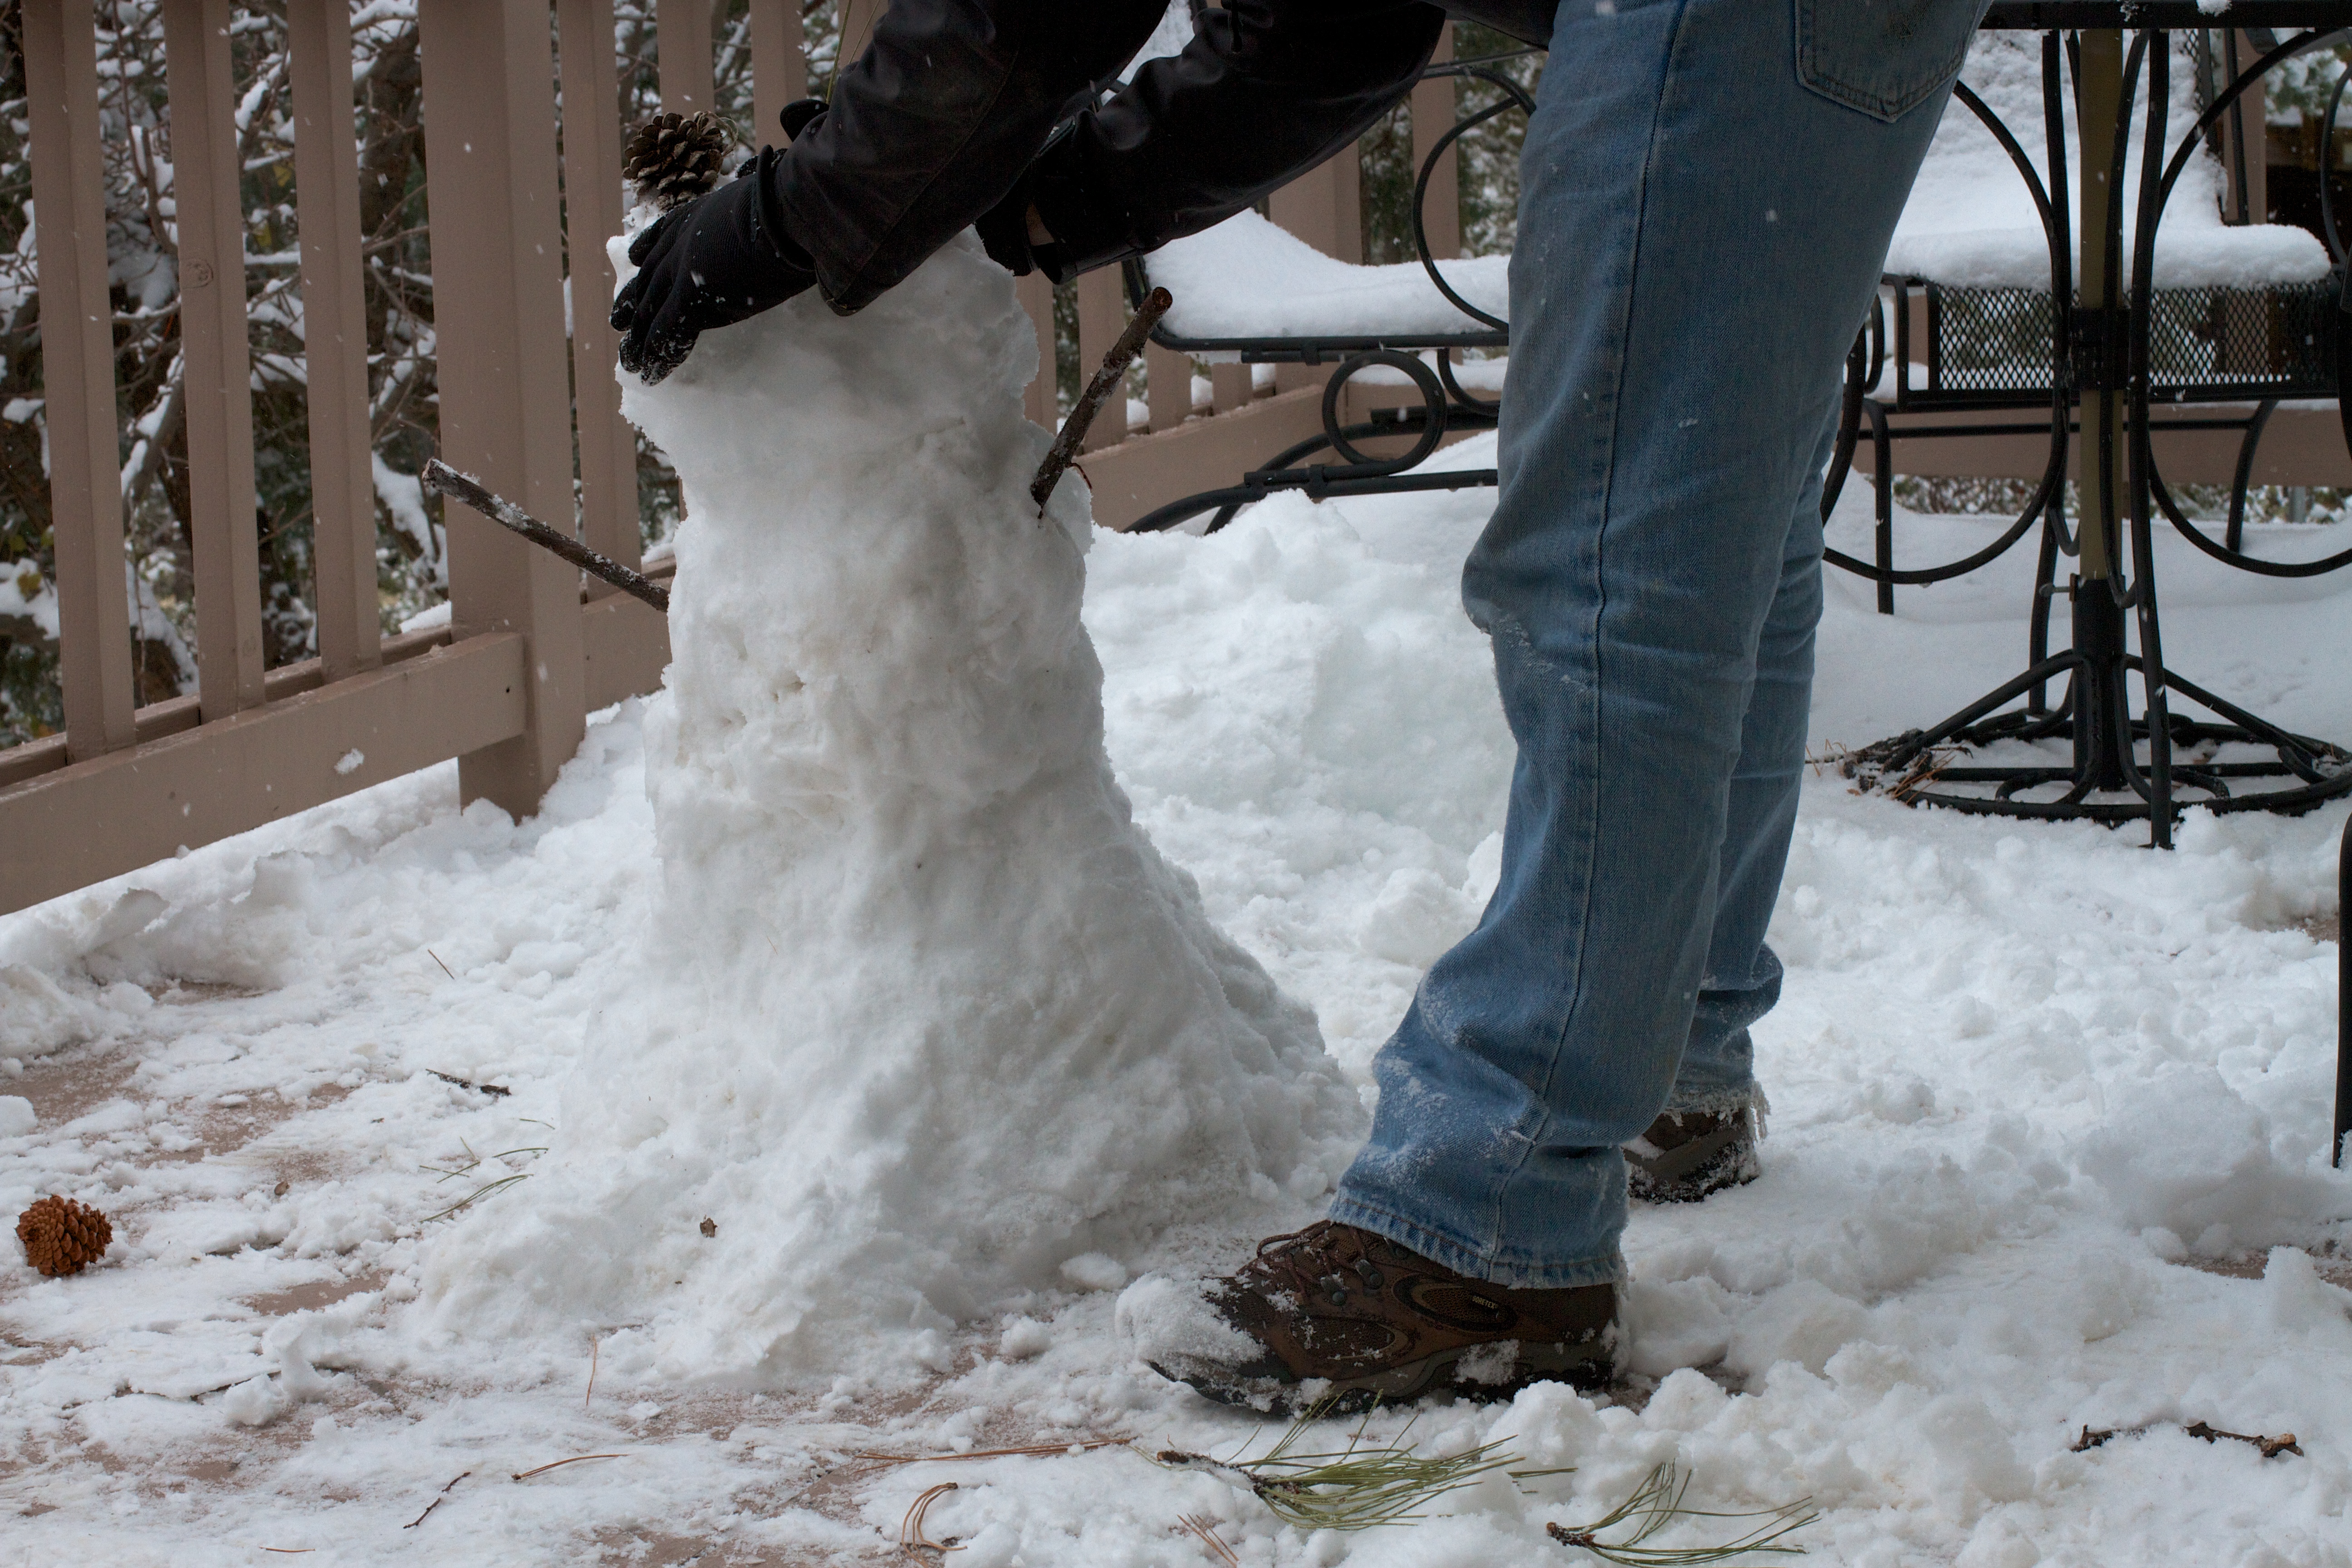
snow, winter, ice, spring, weather, season, snowman, blizzard, snowmonster, freezing, winter storm